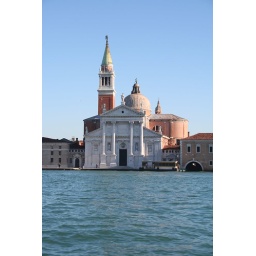
A picture-perfect clear sky day in Venice.